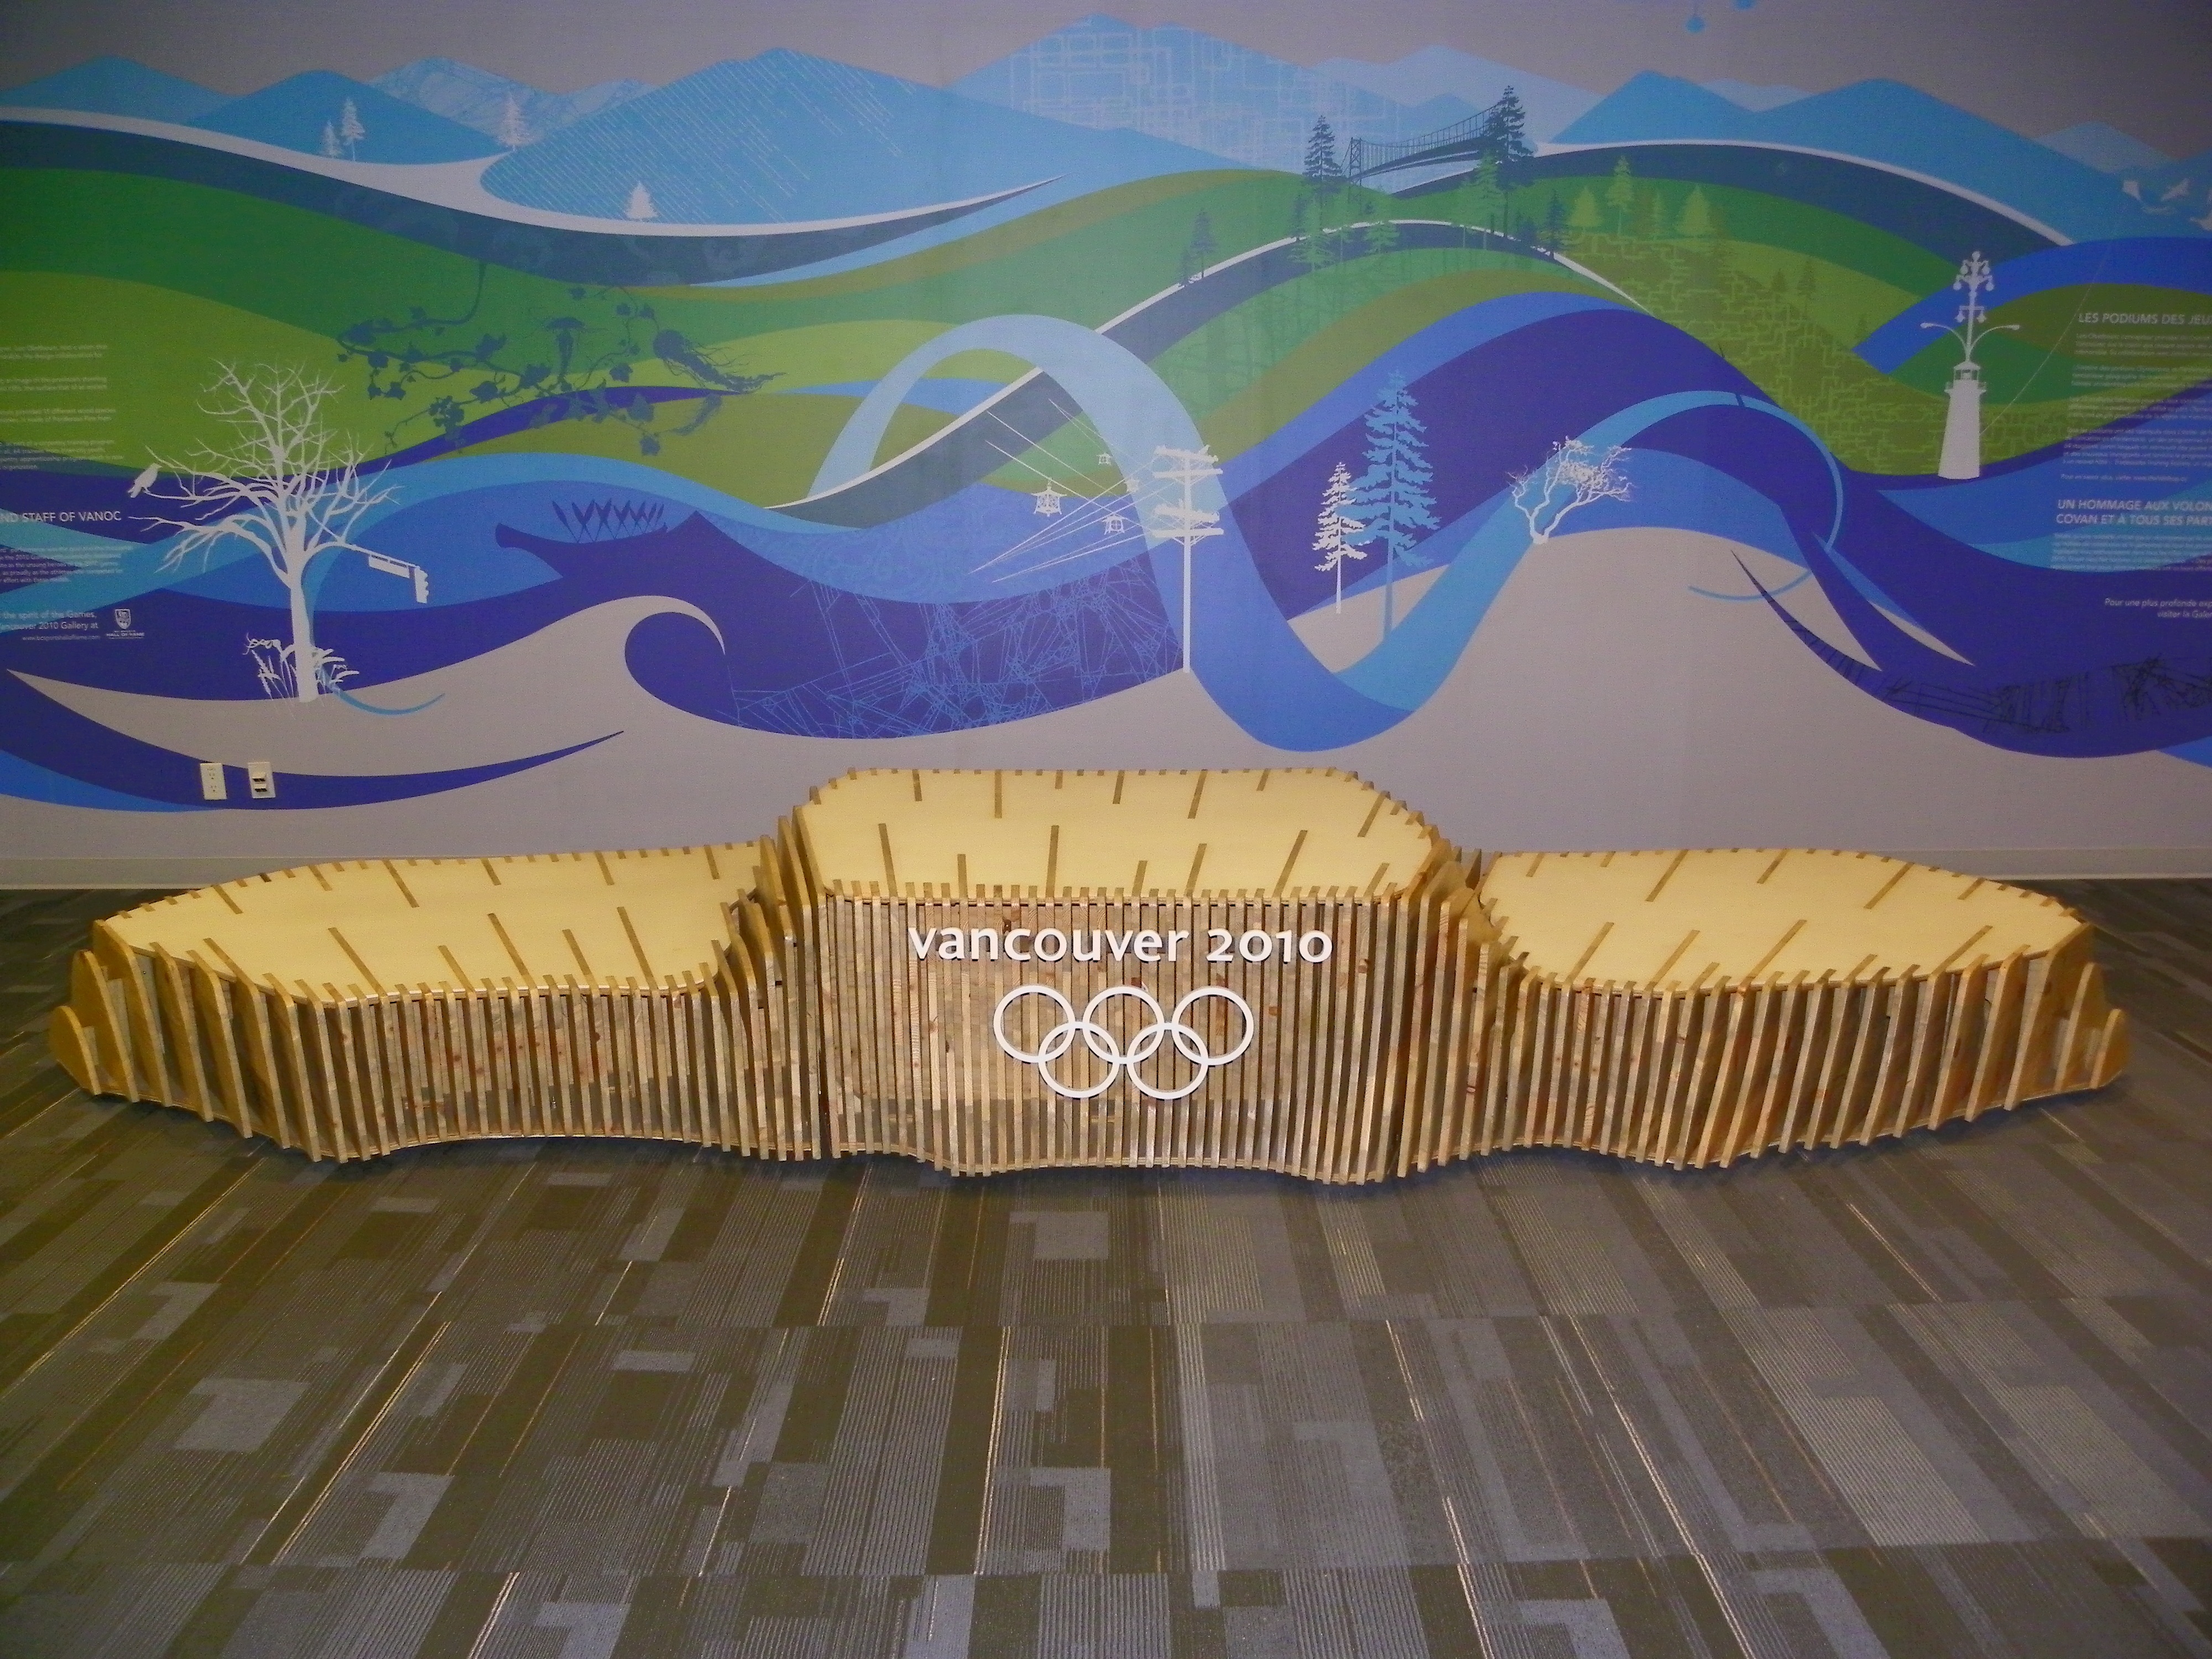
wing, vancouver, olympics, art, mural, 2010, olympic games, winter olympics